Interstate 84 in New York

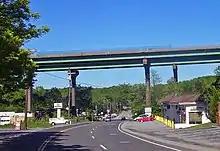
Long overpass at Brewster

After passing through a rock cut, I-84 levels off and begins following the northern border of the city of Newburgh, where first NY 52 joins it, beginning the only concurrency with the Interstate in the state. A mile and a half (2.4 km) east, US 9W and NY 32 provide the last exit before the road crosses the Newburgh–Beacon Bridge, with views of Newburgh Bay and the Hudson Highlands to the south.